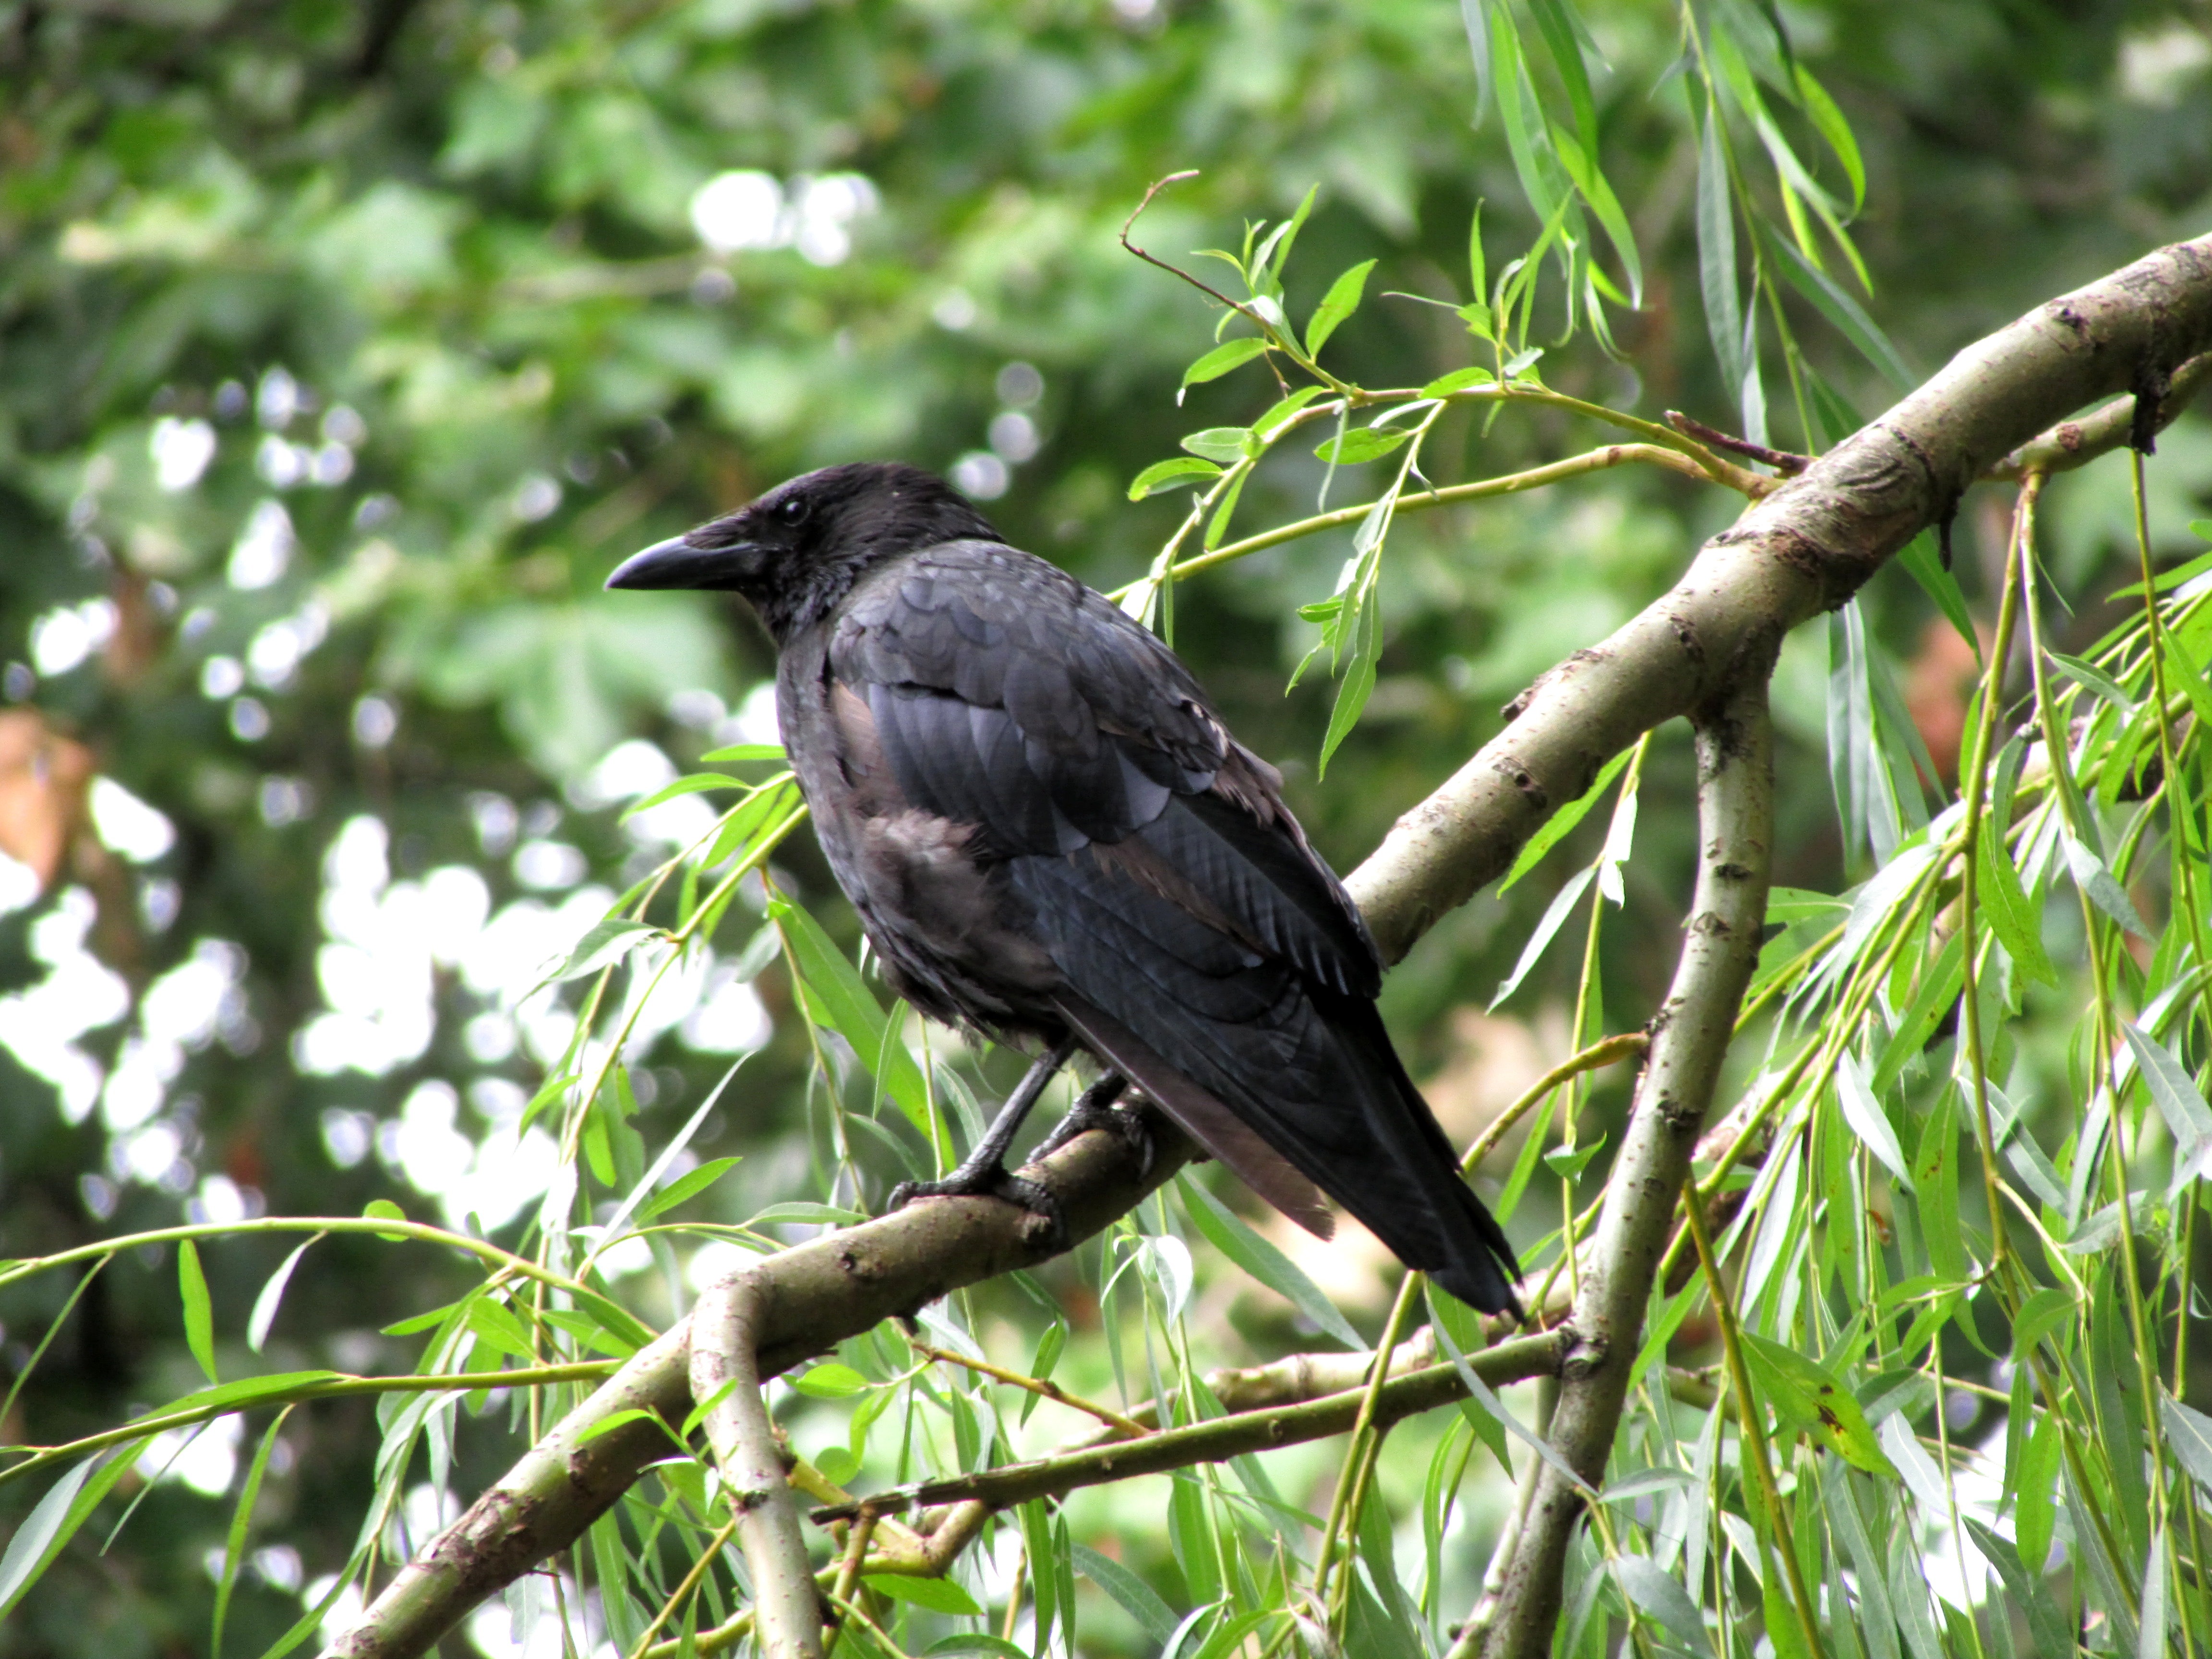
nature, branch, bird, wildlife, beak, black, fauna, vertebrate, raven, blackbird, raven bird, perching bird